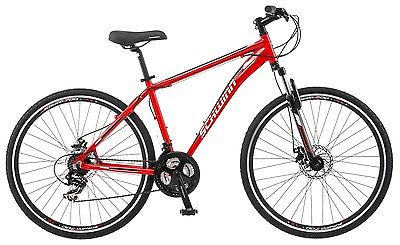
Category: bicycle